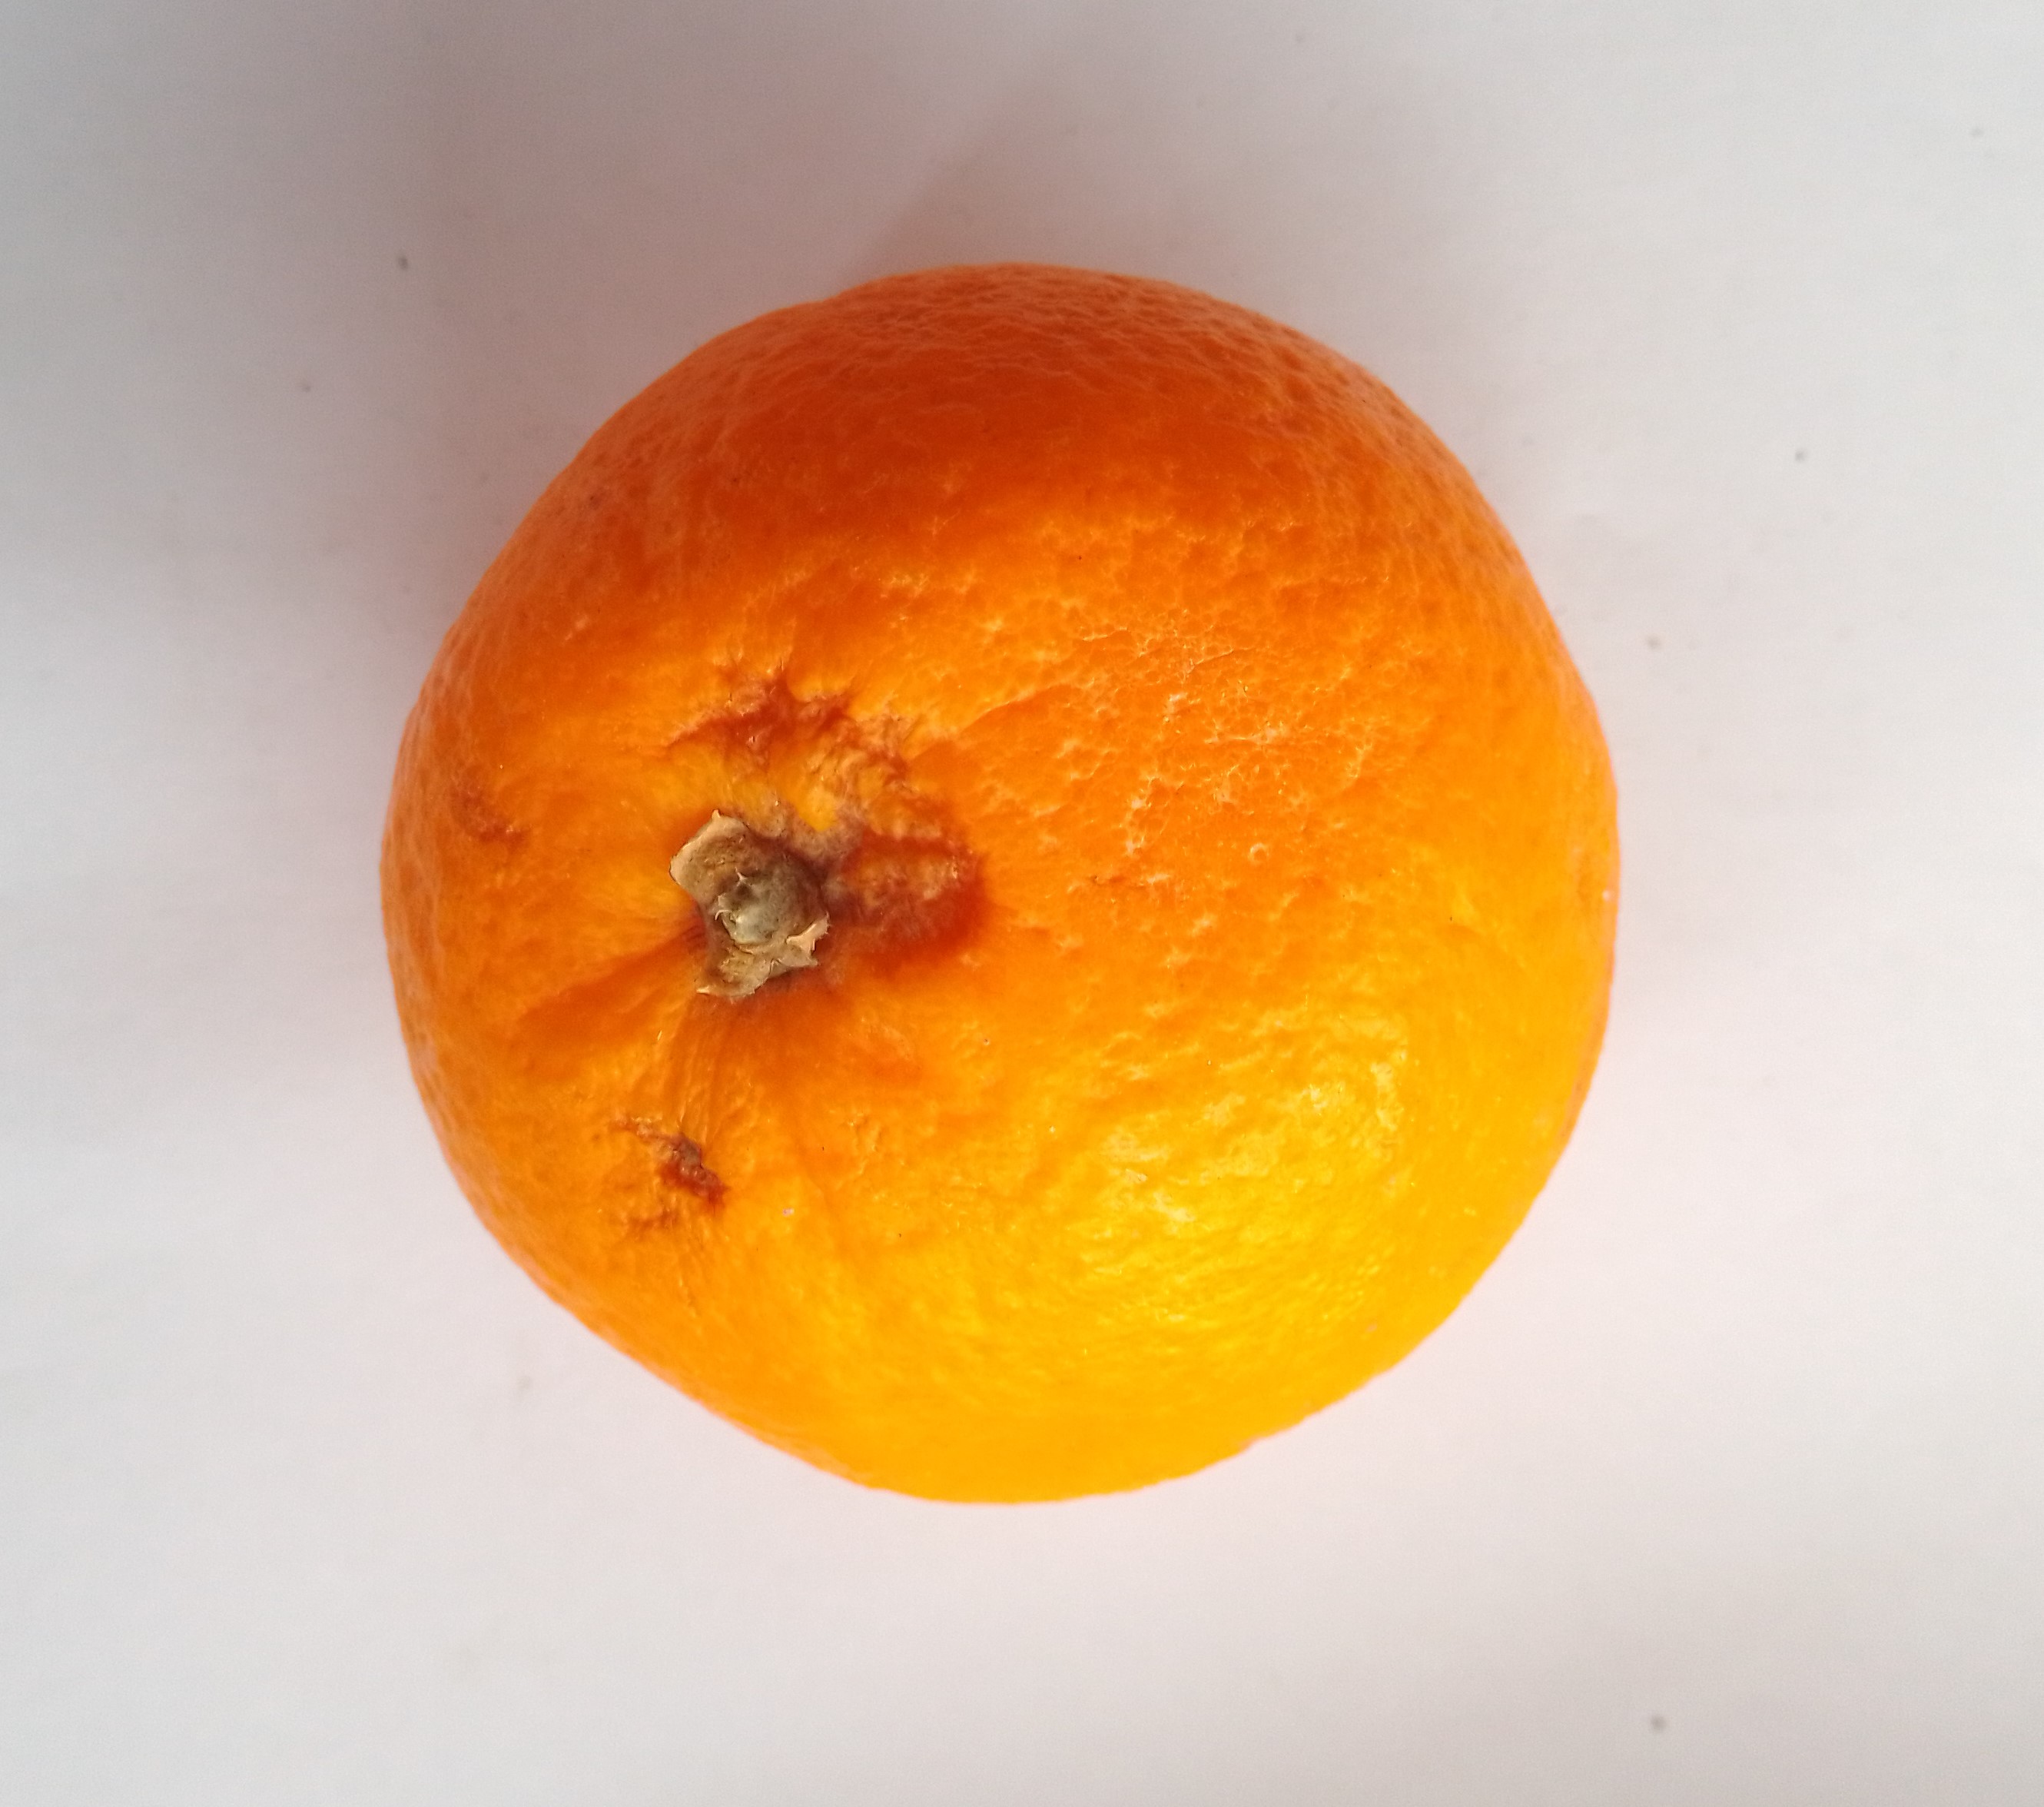
Fruit: orange
Condition: fresh